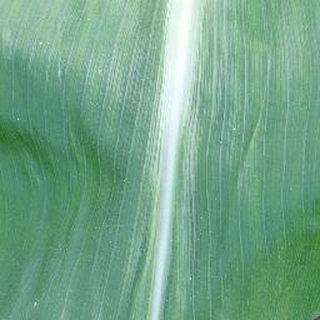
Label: healthy_corn